United Nations Security Council Resolution 998

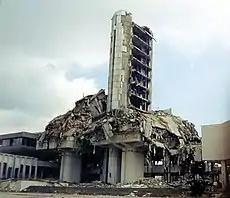
Destroyed media centre in Sarajevo

United Nations Security Council resolution 998, adopted on 16 June 1995, after reaffirming all resolutions on the conflicts in the former Yugoslavia, in particular Resolution 982 (1994), the council established a rapid reaction force of up to 12,500 personnel within the United Nations Protection Force (UNPROFOR) in Bosnia and Herzegovina following attacks on it and the overall deteriorating situation.